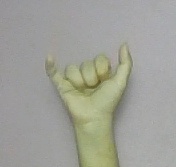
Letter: ya